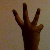
The image shows a hand gesture representing the number 6 in Indian Sign Language.